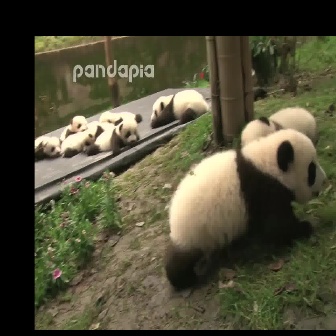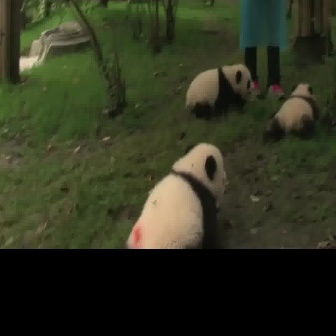
  Please identify the target specified by the bounding box [163,127,328,292] in the first image and locate it in the second image. Return the coordinates in [x_min,y_min,x_max,y_max] format.
Answer: [123,140,230,247]